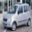
Label: automobile